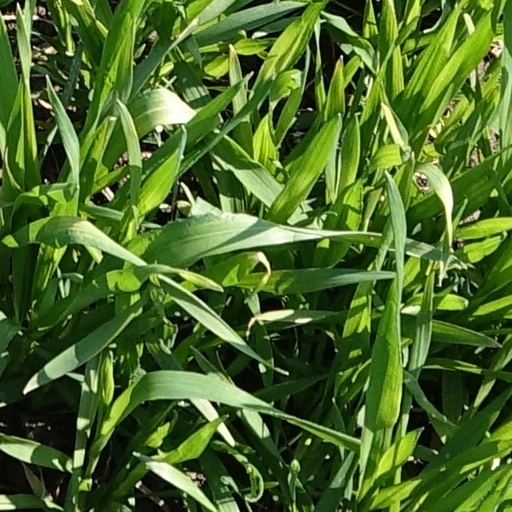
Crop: wheat